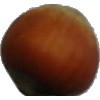
Label: nut_forest